Deep-sea community

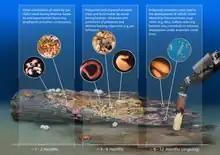
Wood fall as an energy source.

The abyssal zone remains in perpetual darkness at a depth of . The only organisms that inhabit this zone are chemotrophs and predators that can withstand immense pressures, sometimes as high as . The hadal zone (named after Hades, the Greek god of the underworld) is a zone designated for the deepest trenches in the world, reaching depths of below . The deepest point in the hadal zone is the Marianas Trench, which descends to and has a pressure of .